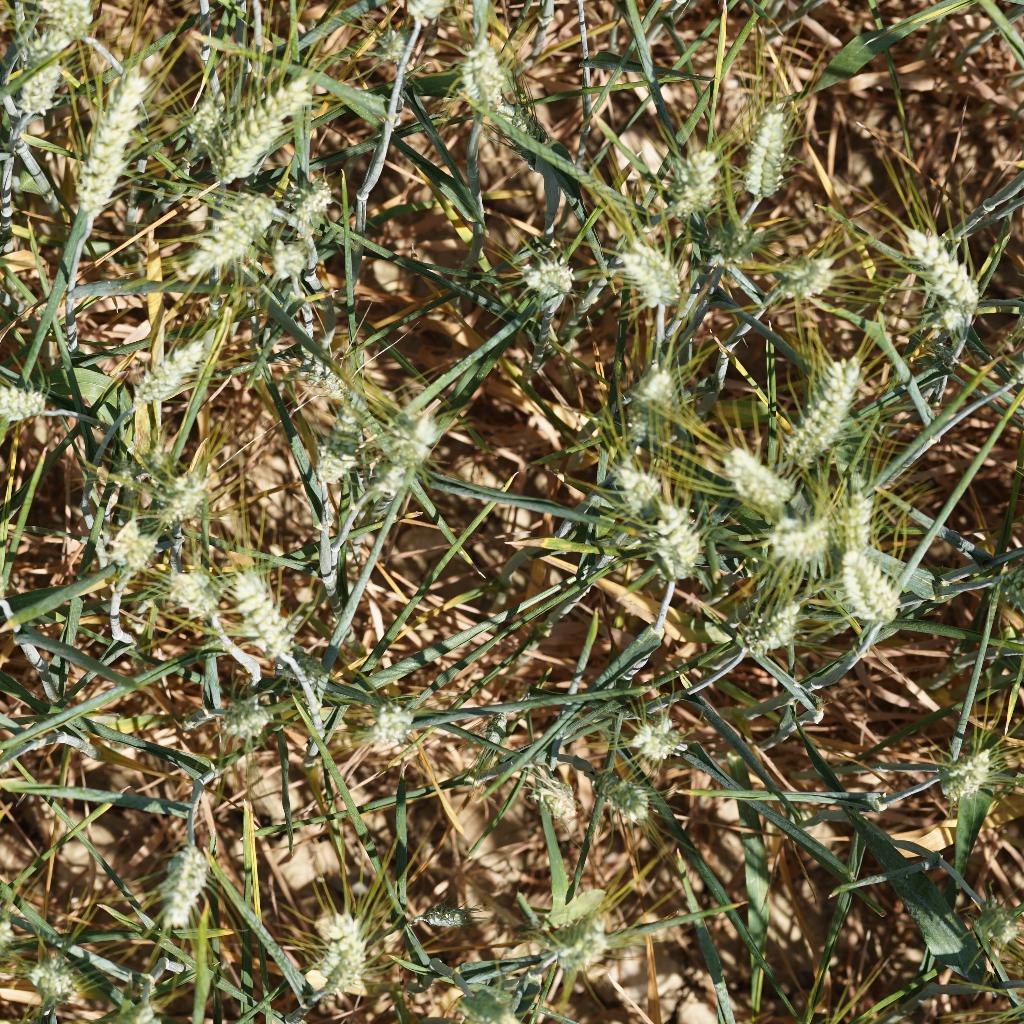
Country: France
Location: Gréoux
Wheat development stage: Filling